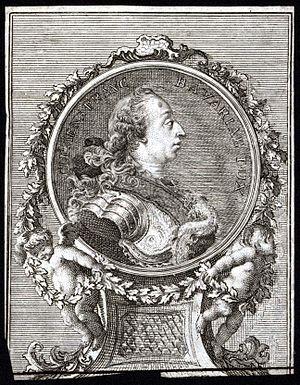
Clément-François de Paul, prince de Bavière était le fils de Ferdinand-Marie-Innocent de Bavière, et le petit-fils de Maximilien-Emmanuel de Bavière.